Façade of the University of Valladolid

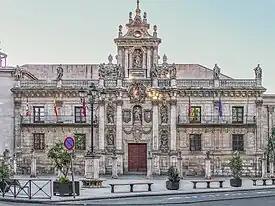
Façade of the University of Valladolid (1716-1718).

The façade of the University of Valladolid of Spain was built between 1716 and 1718 in the Baroque style. The architect Fray Pedro de la Visitacion supervised the construction. The façade was part of a project to enlarge the buildings of the university.